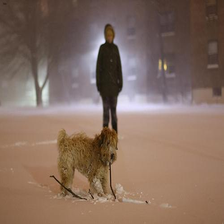
Species: dog
Breed: wheaten terrier